Dark skin

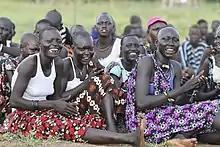
Women from South Sudan

Sub-Saharan Africa is the region in Africa situated south of the Sahara where a large number of dark-skinned populations live. Dark-skinned groups on the continent have the same receptor protein as "Homo ergaster" and "Homo erectus" had. According to scientific studies, populations in Africa also have the highest skin colour diversity. High levels of skin colour variation exists between different populations in Sub-Saharan Africa. These differences depend in part on general distance from the equator, illustrating the complex interactions of evolutionary forces which have contributed to the geographic distribution of skin colour at any point of time.